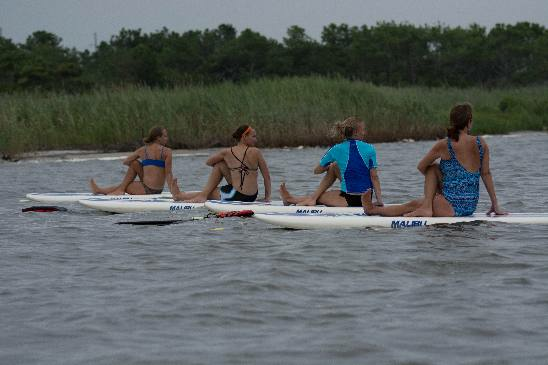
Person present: Yes